Shin-Kisogawa Station

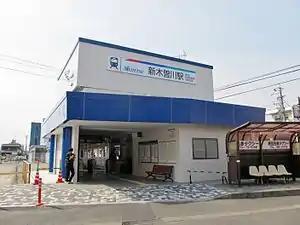
Shin-Kisogawa Station in March 2006

is a railway station in the city of Ichinomiya, Aichi Prefecture, Japan, operated by Meitetsu.